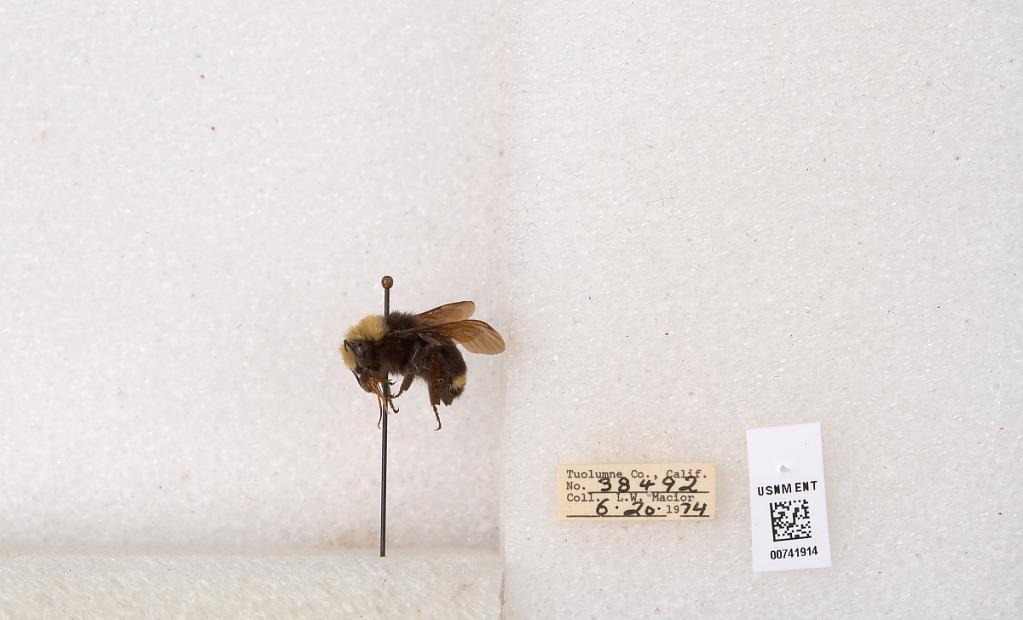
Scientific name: Bombus (Pyrobombus) vosnesenskii Radoszkowski
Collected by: L. Macior
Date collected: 1974-6-20
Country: United States
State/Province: California
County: Tuolumne
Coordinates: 37.9712, -120.228